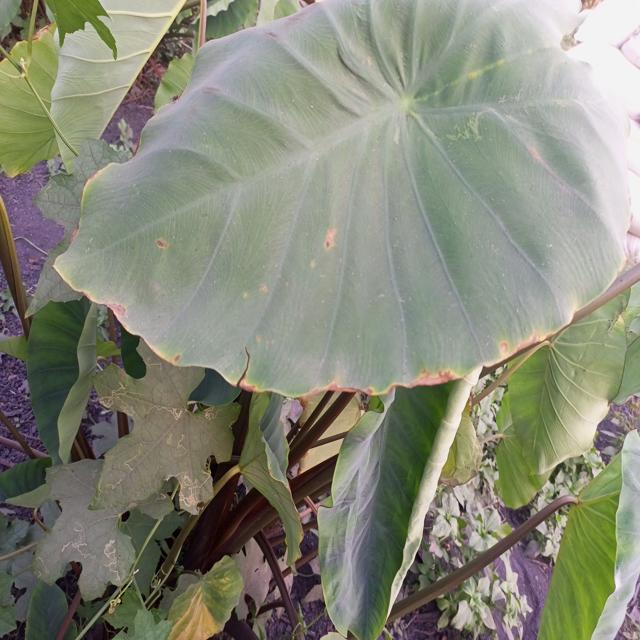
Label: Early_Blight